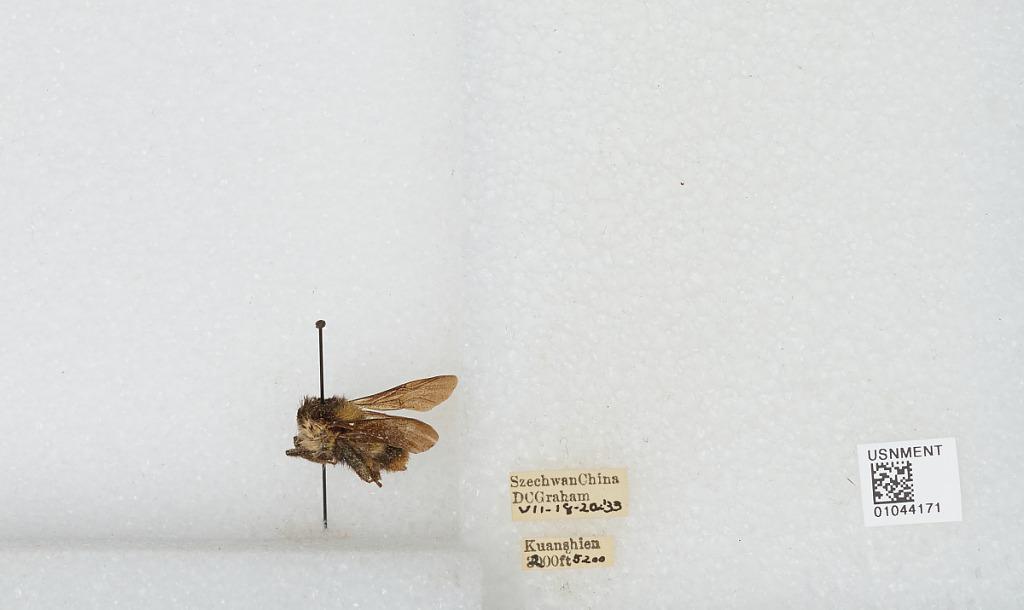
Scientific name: Bombus sp.
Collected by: D. Graham
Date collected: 1933-7-18
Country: China
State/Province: Sichuan
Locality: Kuanshien